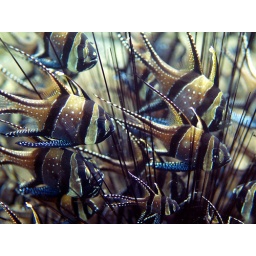
This group of cardinal fish was hidden by a sea-urchin. Safety place...